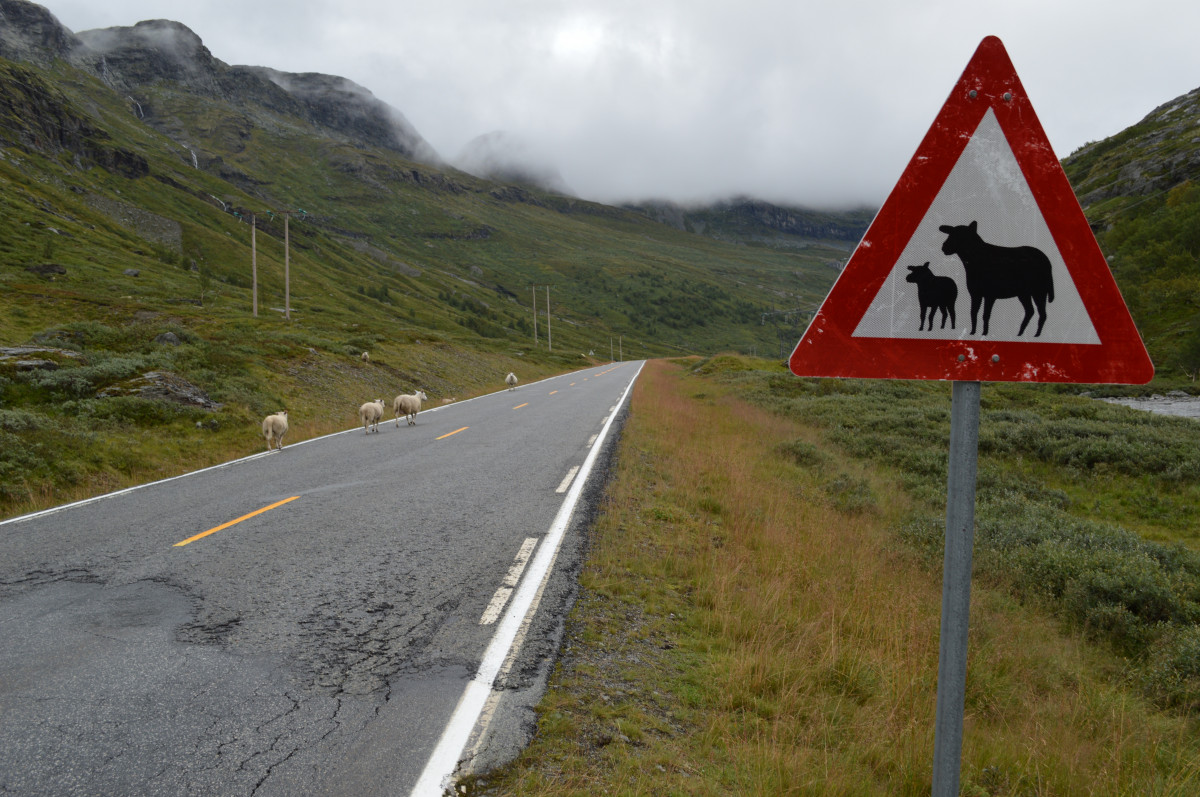
Tags: signage, lane, road trip, infrastructure, traffic sign, mountain pass, mountainous landforms